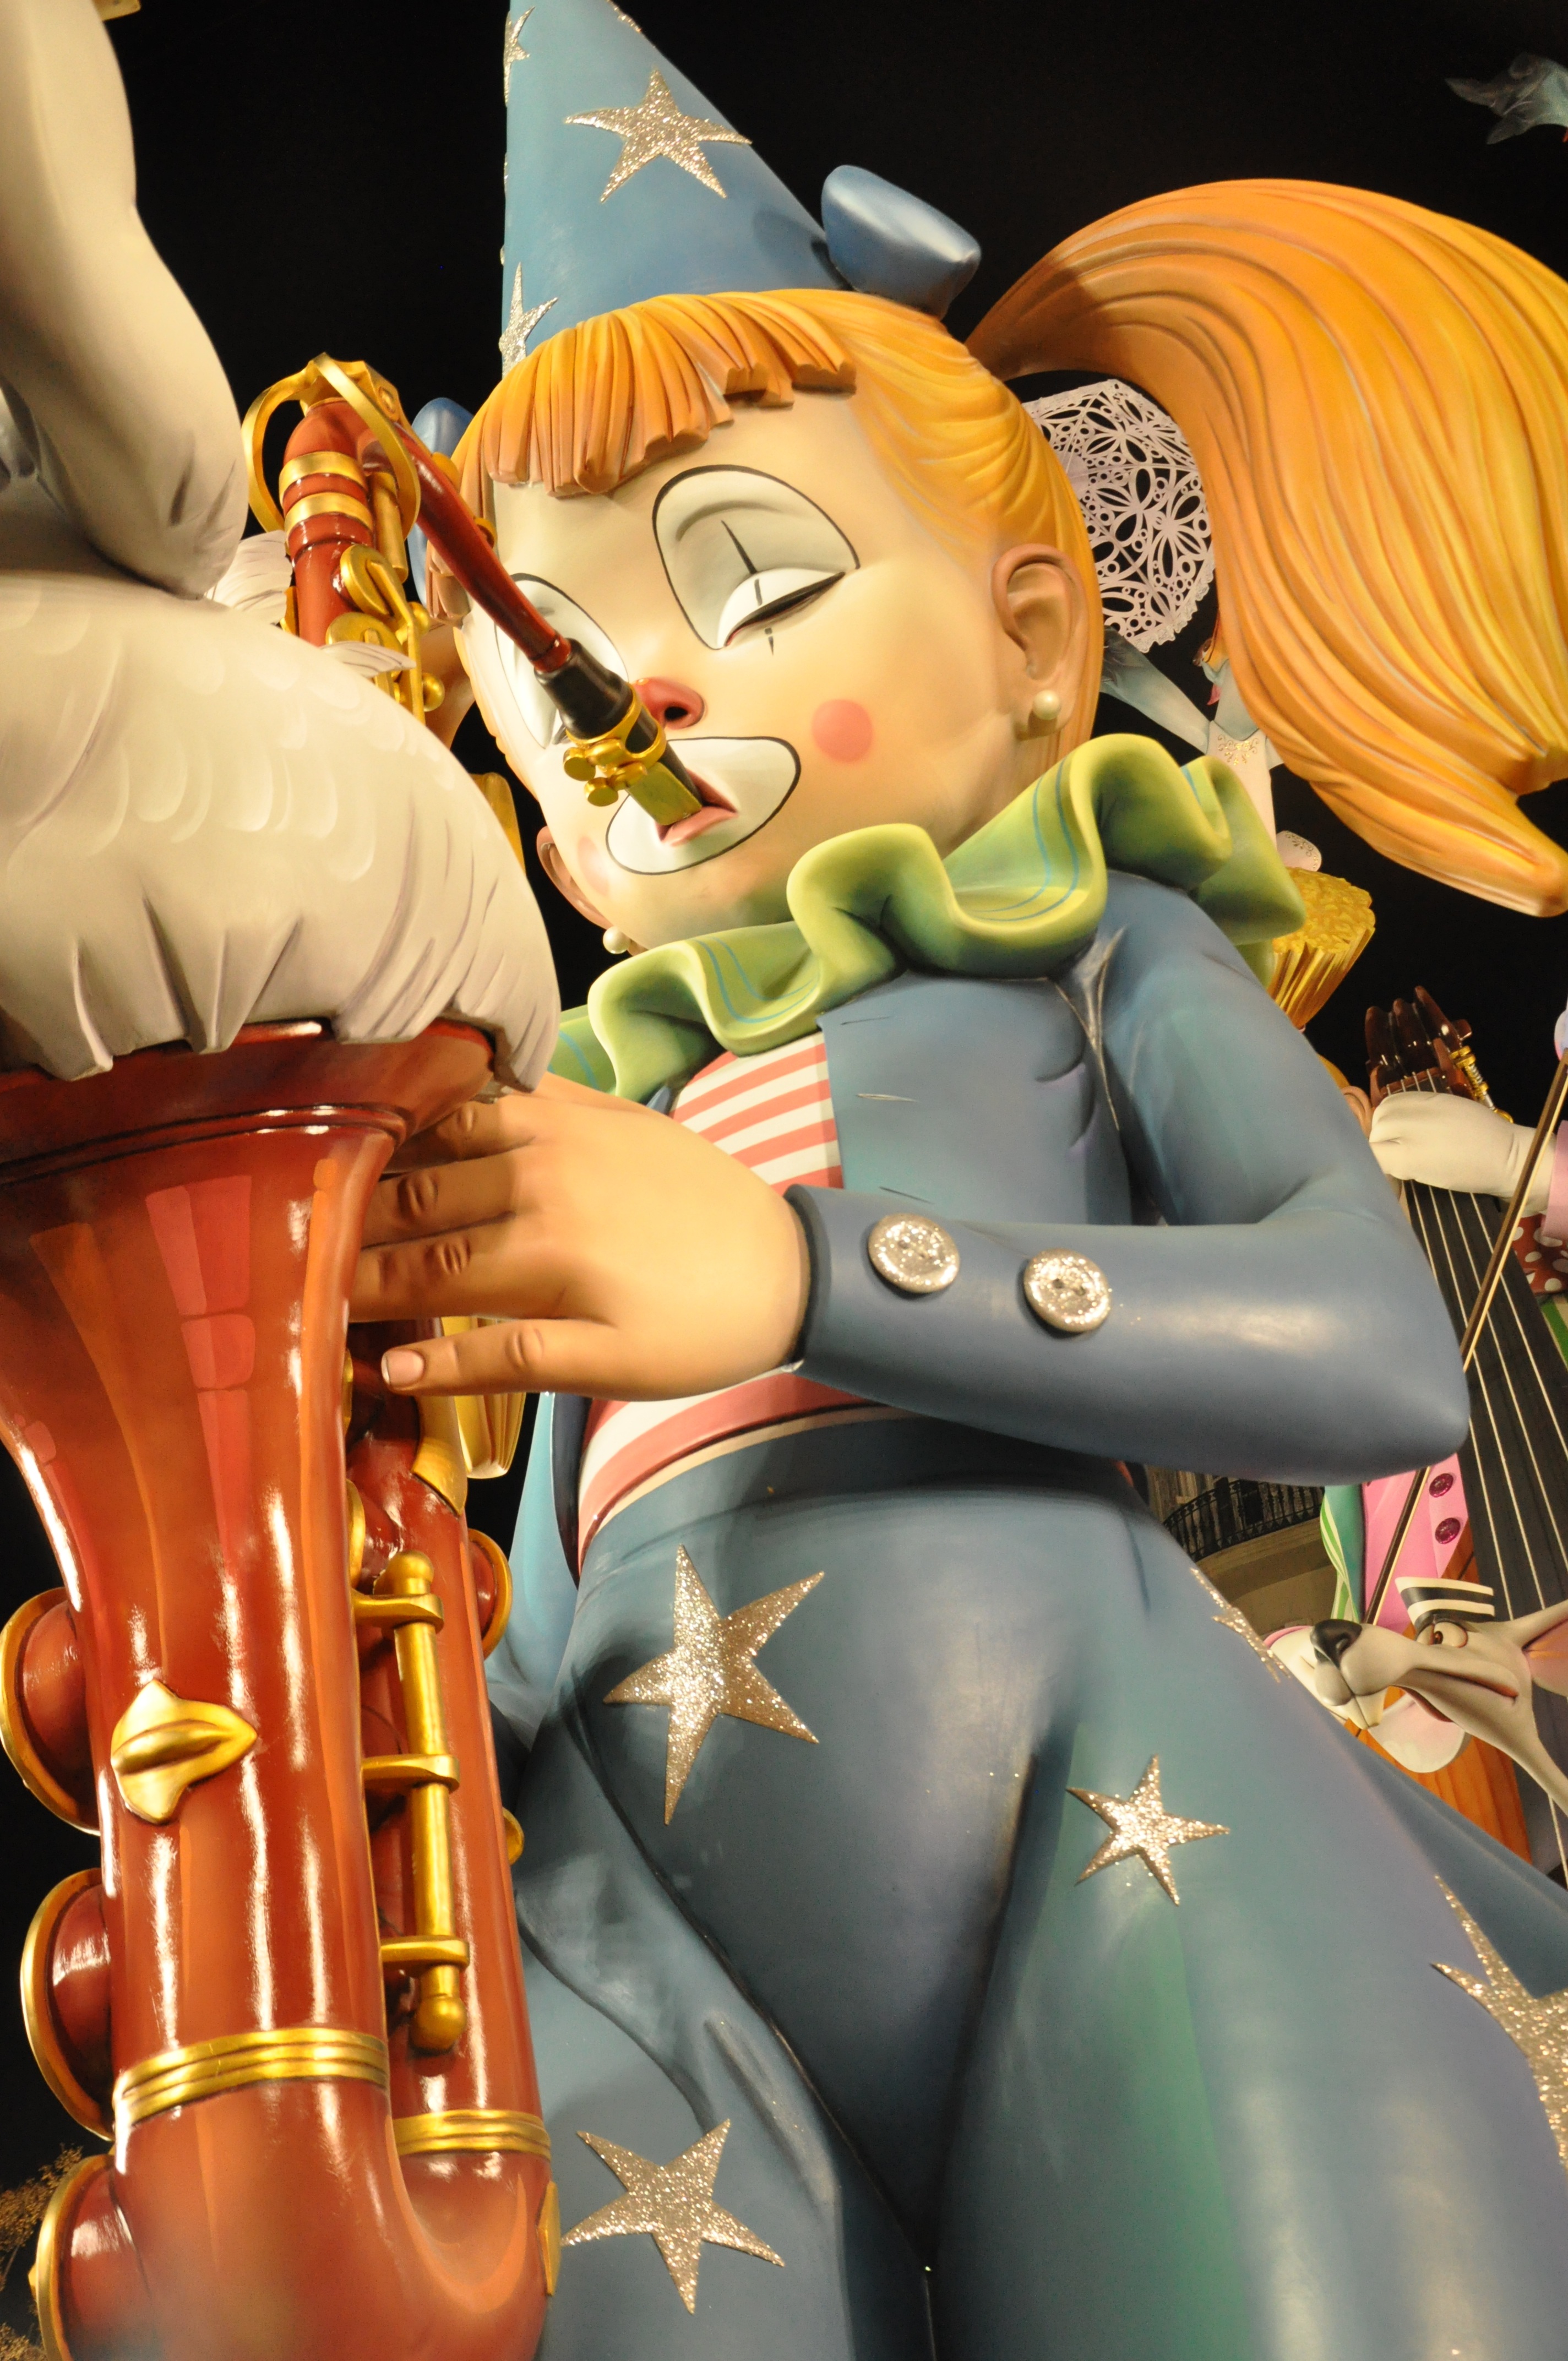
girl, woman, clown, sculpture, saxophone, fiction, illustration, circus, costume, anime, comics, cartoon, saxo, fallas